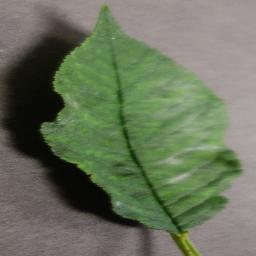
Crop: cherry
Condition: (including_sour)_powdery_mildew